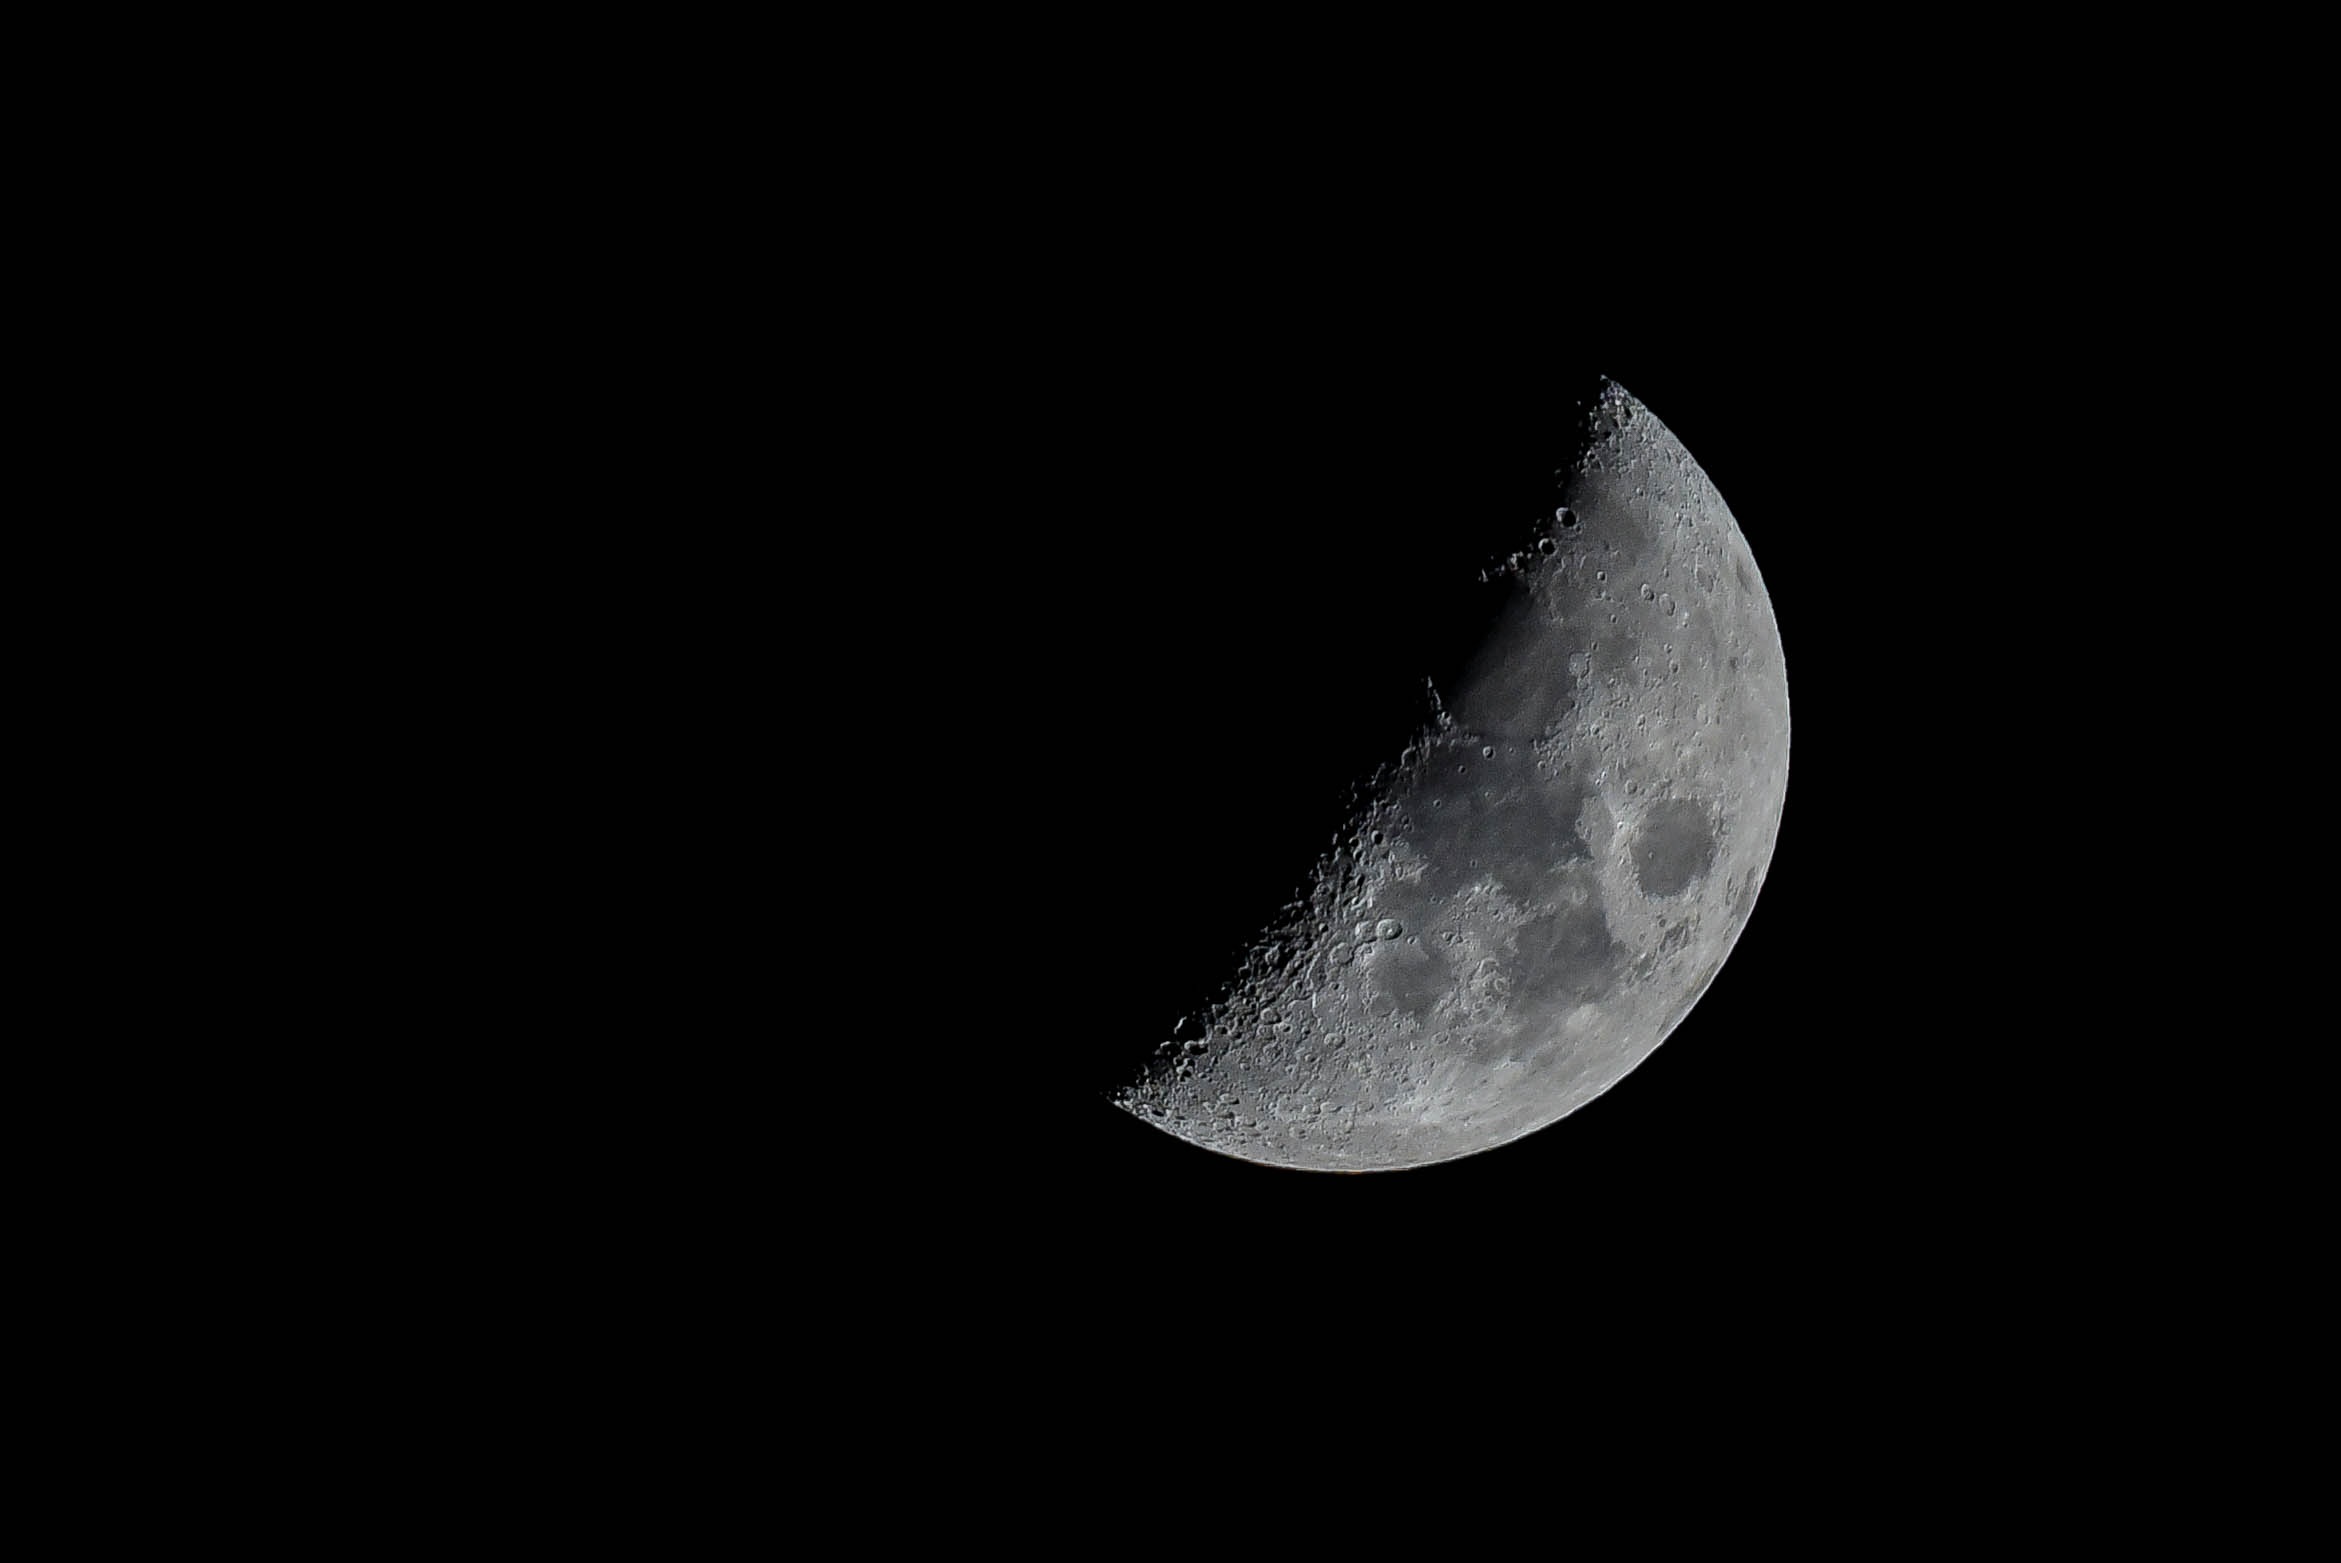
wing, black and white, sky, night, atmosphere, telescope, space, night sky, moon, satellite, surface, science, astronomy, universe, lunar, craters, exploration, crescent, half, celestial, magnification, astronomical object